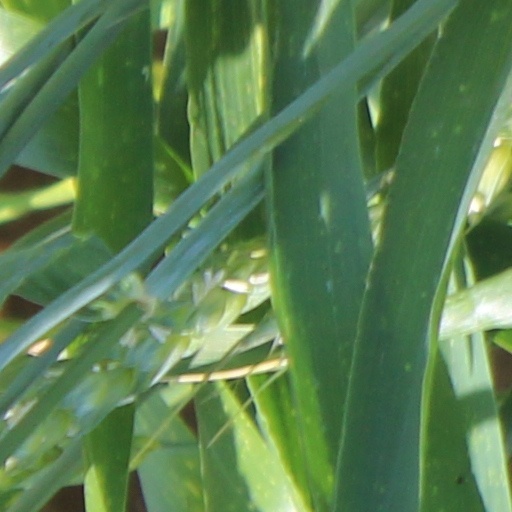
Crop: wheat